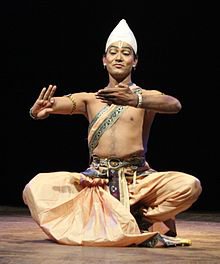
Dance form: sattriya